Michael Marshall (skeptic)

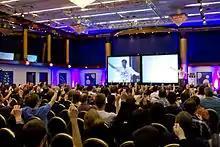
Marshall leads the audience in a homoeopathic overdose at QED 2011.

In January 2010, Marshall co-ordinated the with Mike Hall and Andy Wilson to stage a mass overdose of homoeopathy outside branches of Boots UK in several major cities throughout the country, to publicly demonstrate the inefficacy of homoeopathic products and protest against their sale. In February 2011, he also co-ordinated the global 10:23 Campaign, during which protesters on all continents in 70 cities (at least 30 participants per city) overdosed on homoeopathy. He himself led the overdose on 5 February 2011 at 10:23 during QED 2011, the first annual skeptical conference in Manchester co-organised by the Merseyside Skeptics Society and the Greater Manchester Skeptics Society. In November 2019, Marshall was in Brazil to officially launch the campaign that aims to withdraw financial aid for homeopathy by the country's public health system (SUS).